Dunstan Mountains

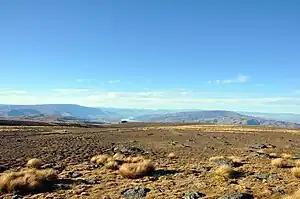
View of the Dunstan Mountains (at right) from the Old Woman Range illustrating the asymmetric form of the mountain range: a gentle dip to the left (west) and a steep dip to the right

The Dunstan Mountains form the entrance to the Upper Clutha Valley. The northwest flank of the range is bound by a combination of Cluden Stream in the Lindis Valley, the Lindis River, the Clutha River (Māori: "Mata-Au") and Lake Dunstan. Lake Dunstan follows the former Clutha River through the Cromwell Gorge demarcating the southwest limit of the mountains. The mountain range is bound to the east by the Manuherikia Valley and to the northeast by Dunstan Creek, which joins the Manuherikia River at Saint Bathans.